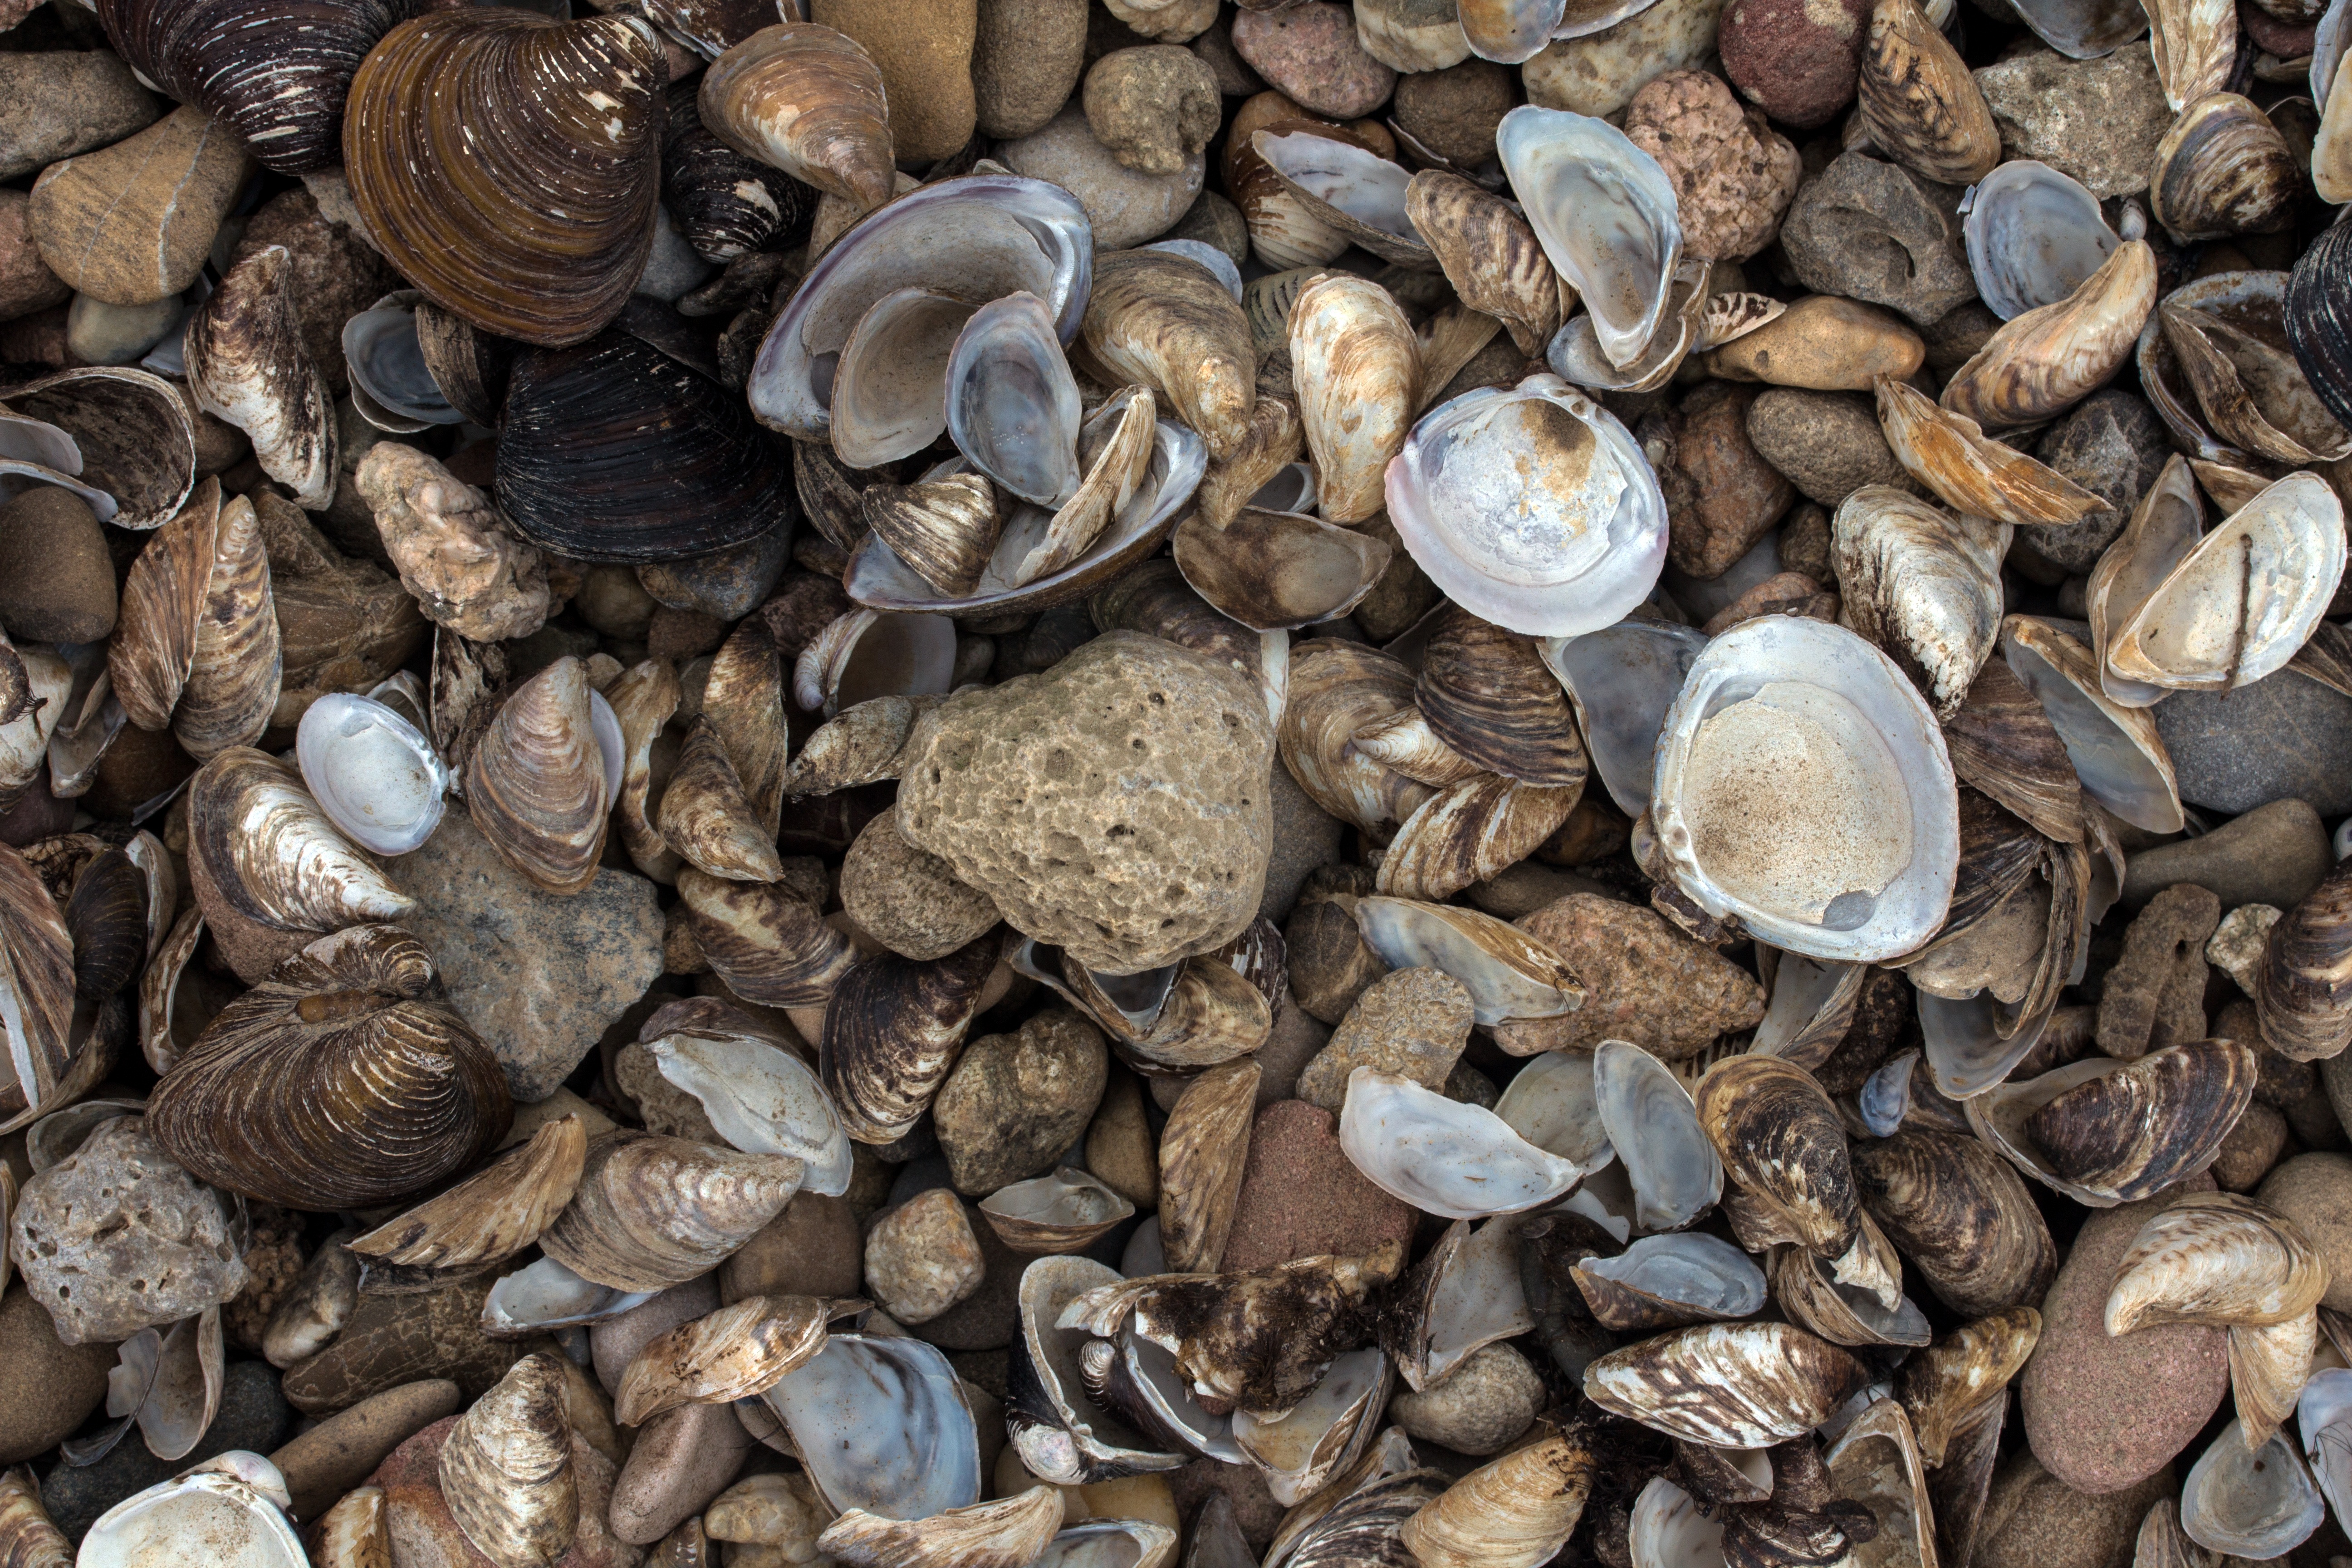
food, pebble, oyster, seafood, material, invertebrate, seashell, clam, mussel, bank, background, cockle, molluscs, mussels, rhine river, sea snail, clams oysters mussels and scallops, animal source foods